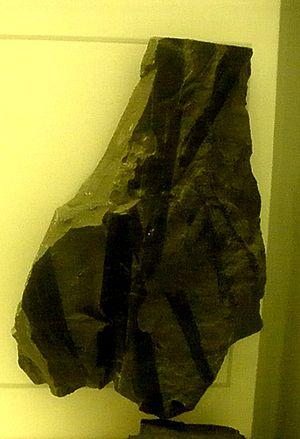
Cordaites sont un genre éteint de plantes appartenant au groupe des gymnospermes fossiles.